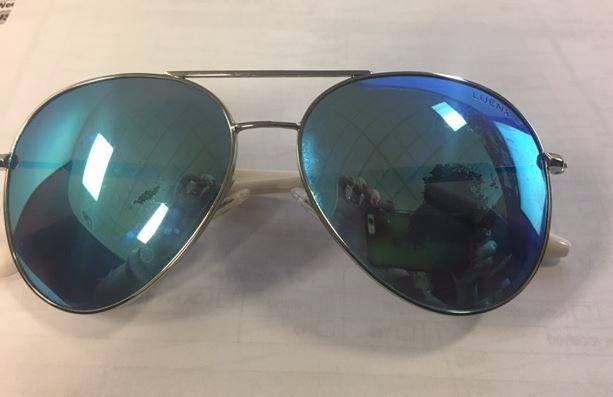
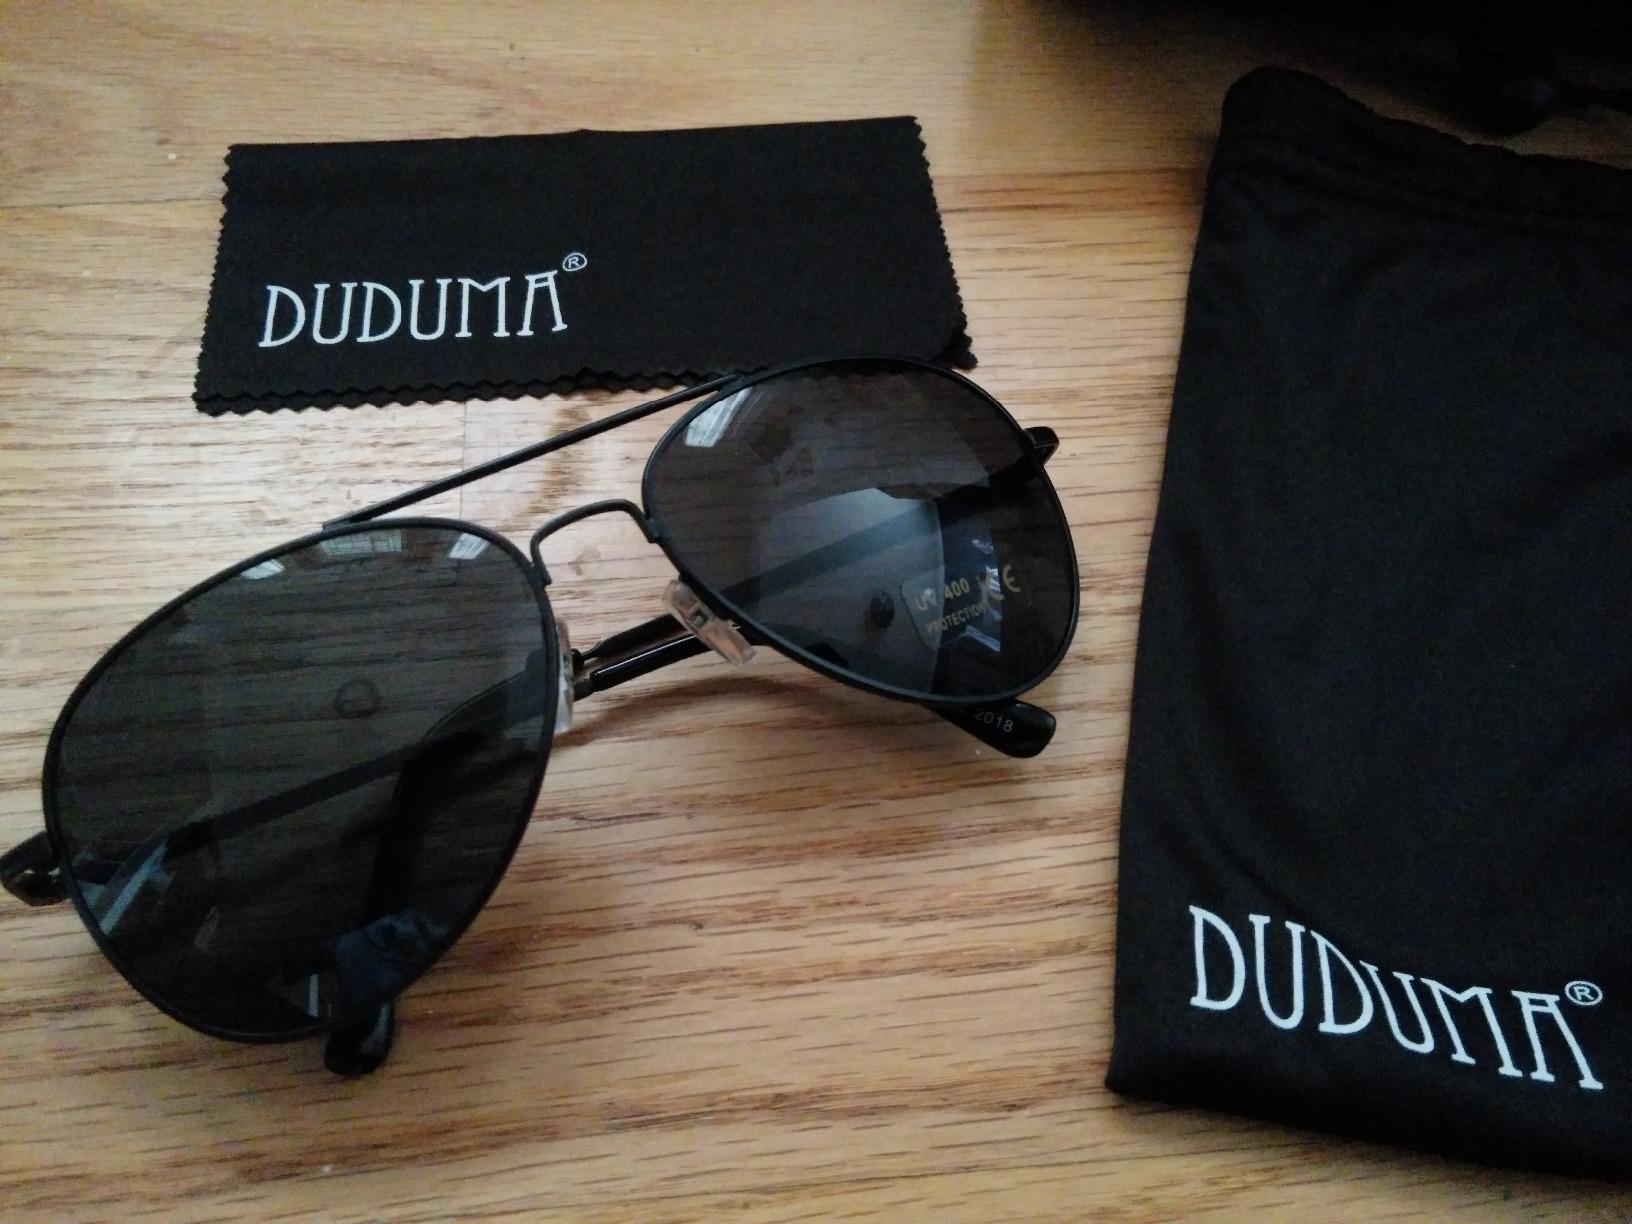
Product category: accessories_sunglasses
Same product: no